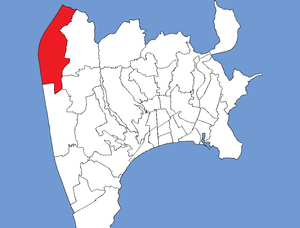
Cet article établit la liste des quartiers de Nice.